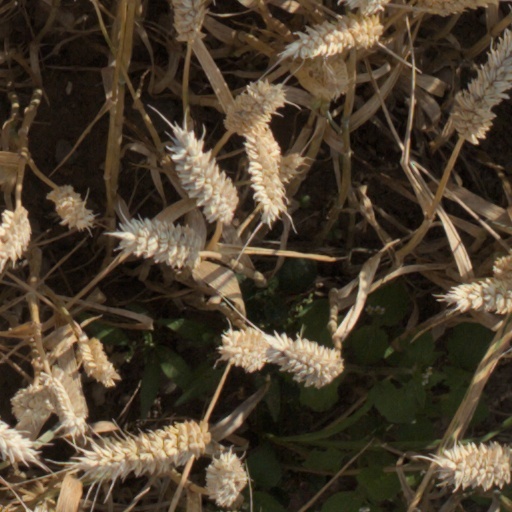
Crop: wheat